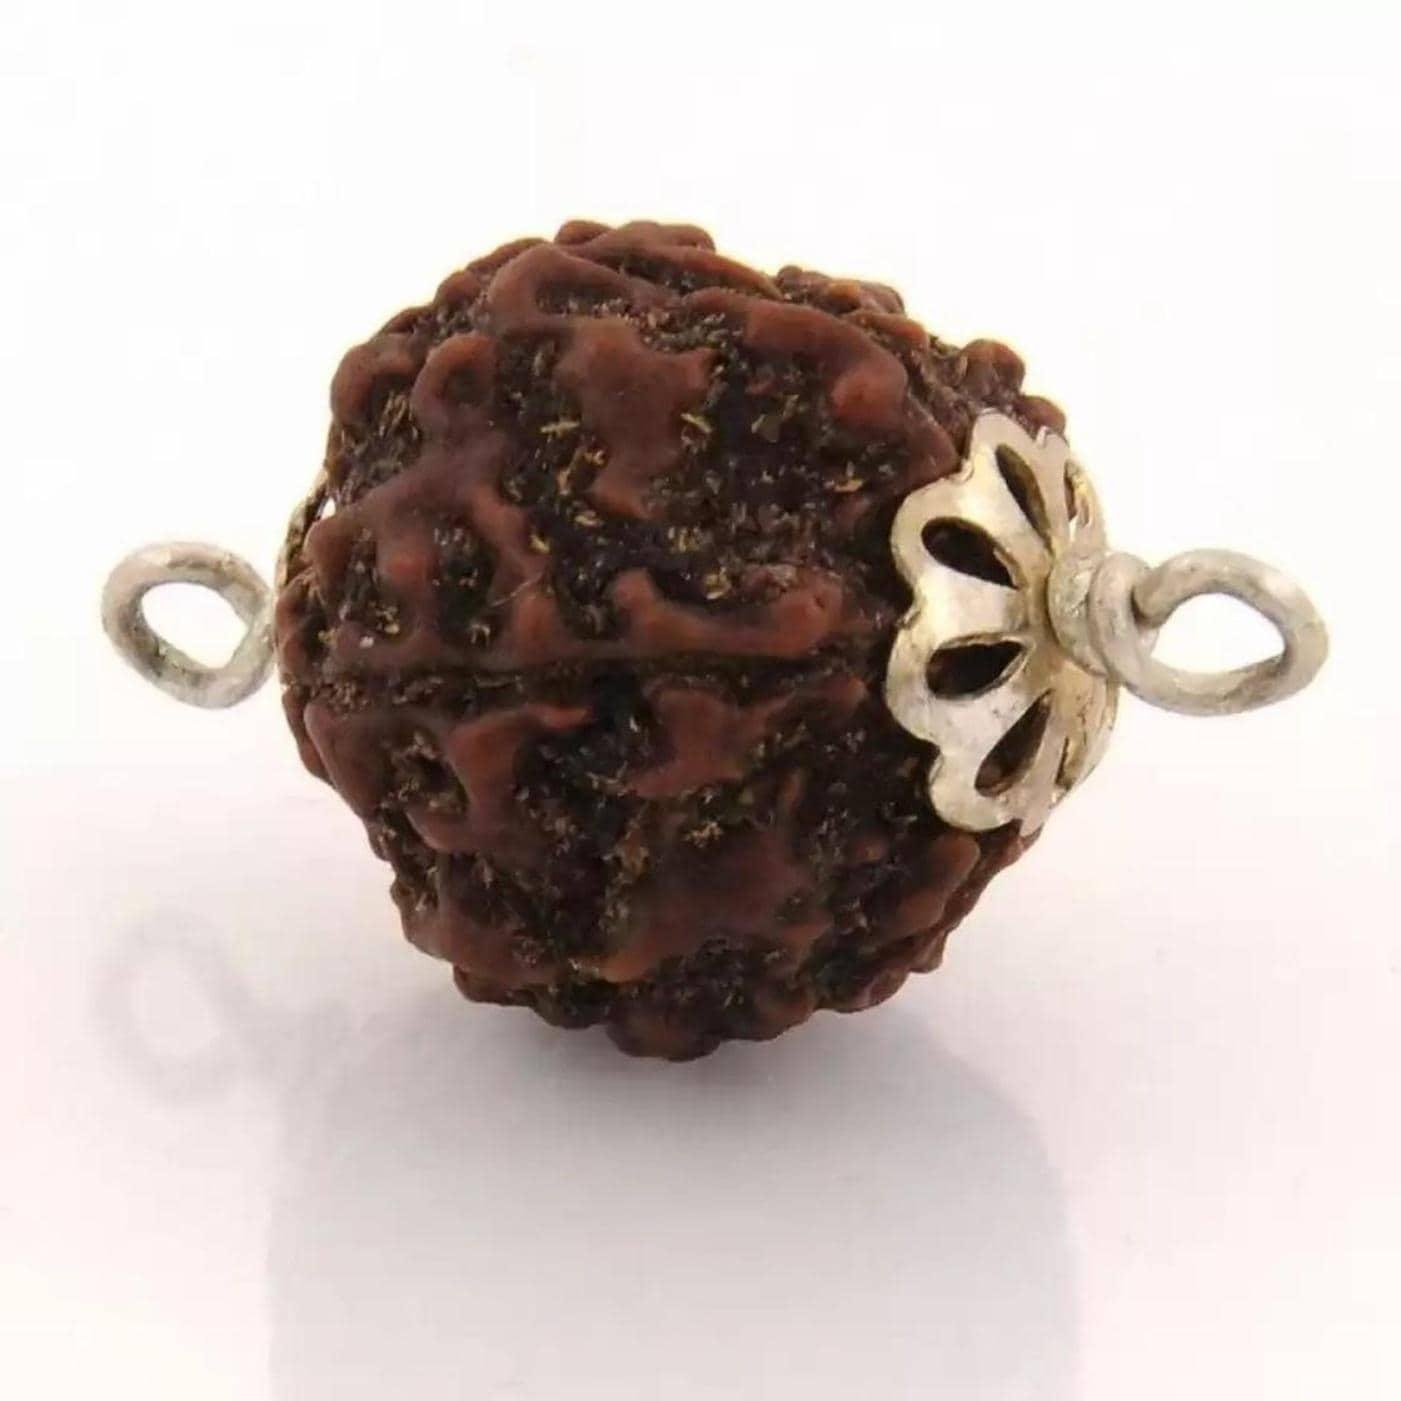
Chopra Gems Wood Five Mukhi Rudraksha Brown (Men and Women)
Type: Necklaces & Pendants
Brand: Chopra Gems & Jewellery
Price: Rs. 499
Chopra Gems
Features: Five mukhi rudraksha,Collection ethnic,Occasion everyday
Included: 1 Five Mukhi Rudraksha